History of Texas

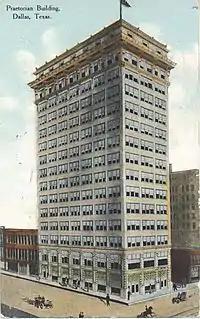
The Praetorian Building in Dallas, completed 1909, was the first skyscraper west of the Mississippi and the tallest in Texas.

Galveston, the fourth-largest city in Texas and then the major port, was destroyed by a hurricane with winds on September 8, 1900. The storm created a storm surge when it hit the island, higher than any previously recorded flood. Water covered the entire island, killing between 6,000 and 8,000 people, destroying 3,500 homes as well as the railroad causeway and wagon bridge that connected the island to the mainland. To help rebuild their city, citizens implemented a reformed government featuring a five-man city commission. Galveston was the first city to implement a city commission government, and its plan was adopted by 500 other small cities across the United States.